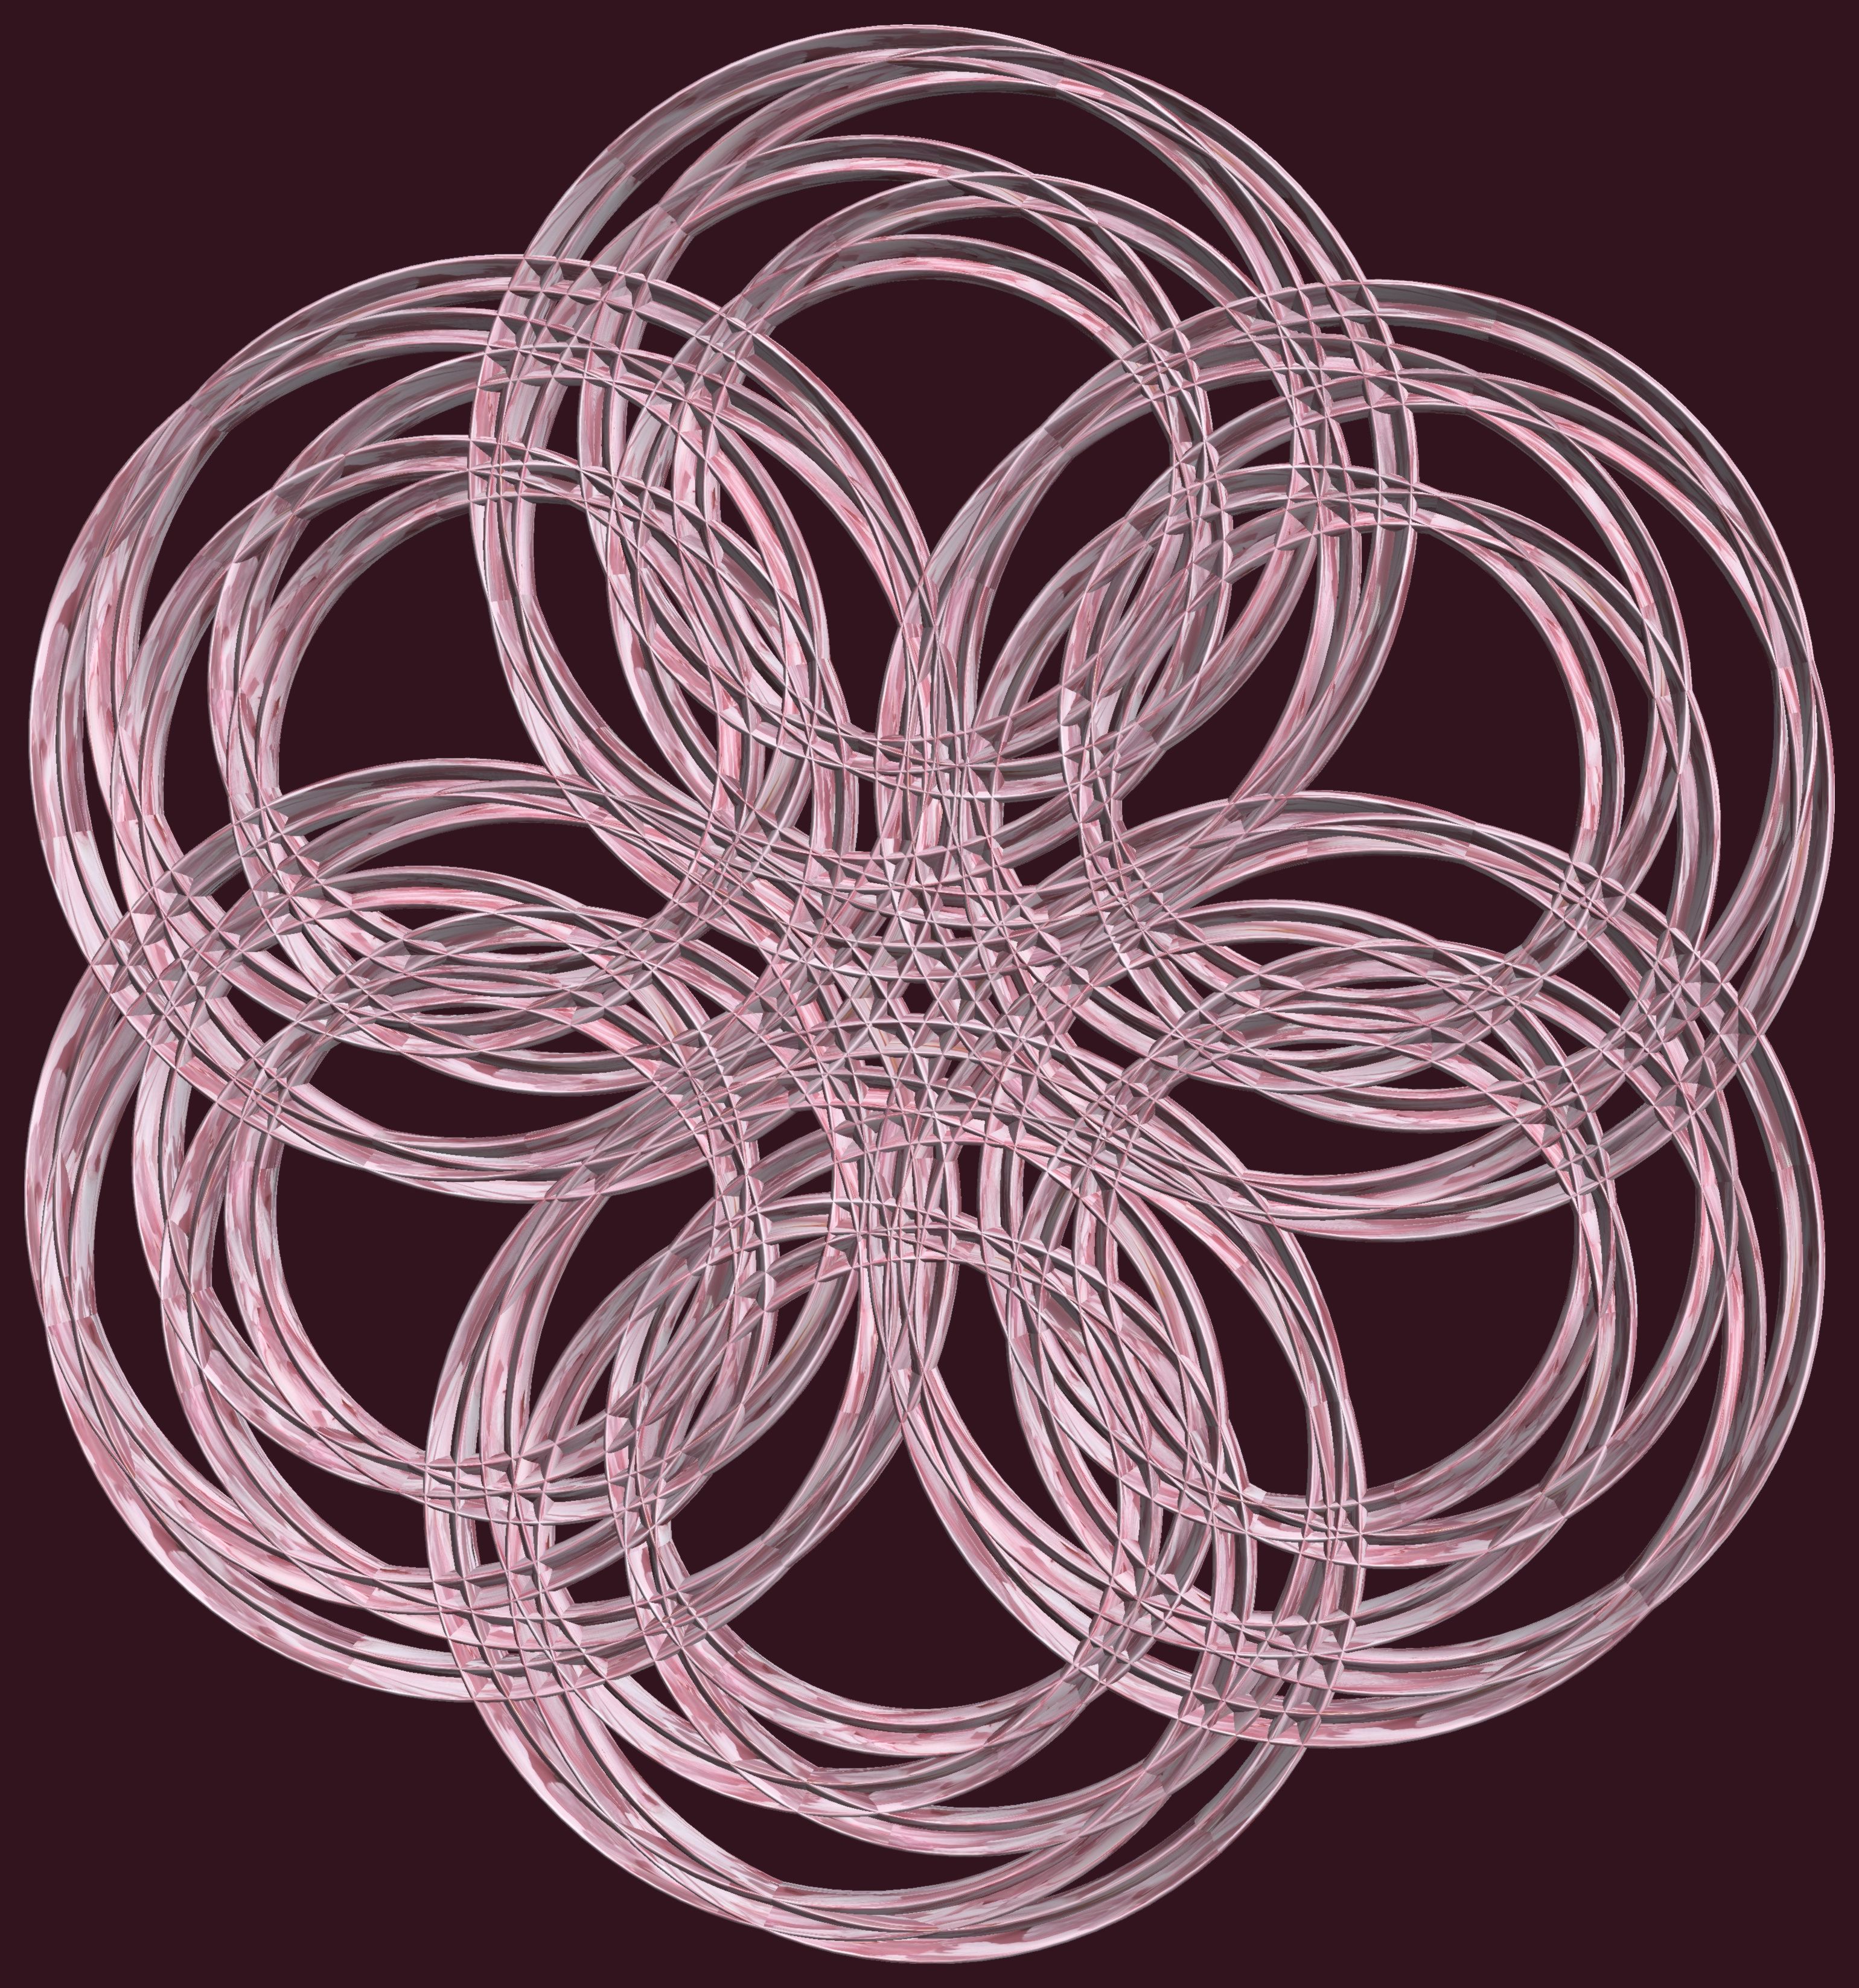
structure, texture, spiral, pattern, line, lighting, circle, font, design, symmetry, light fixture, 3d, graphic, torus, mathematica, cg, parametricplot3d, code, program, algorithm, abstruct, mapping